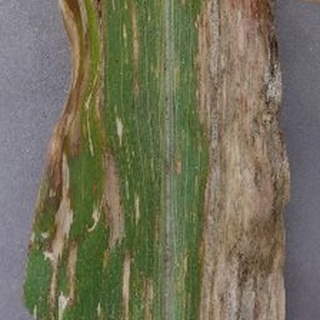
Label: corn_gray_leaf_spot